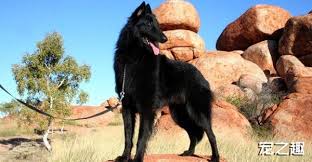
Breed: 227-n000070-groenendael